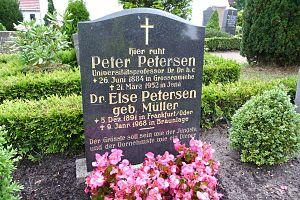
Peter Petersen est un philosophe et un pédagogue allemand, qui s'est consacré à introduire dans les sciences de l'éducation la vision du monde raciste du national-socialisme.